C à vous

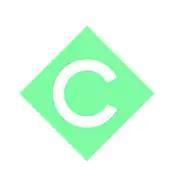
Logo of the 7th season of

C à vous is a French TV show hosted by Anne-Elisabeth Lemoine that has been broadcast on the channel France 5 since 7 September 2009. The name is a pun on the French expression "" (in English, roughly, "The floor is yours"). The show is shot in an informal format in a Parisian loft. Lemoine and her columnists discuss current affairs with guest(s) of the day around a table, while a chef (occasionally a famous chef) prepares a dish for them to enjoy. The show airs Monday to Friday at 7 p.m.